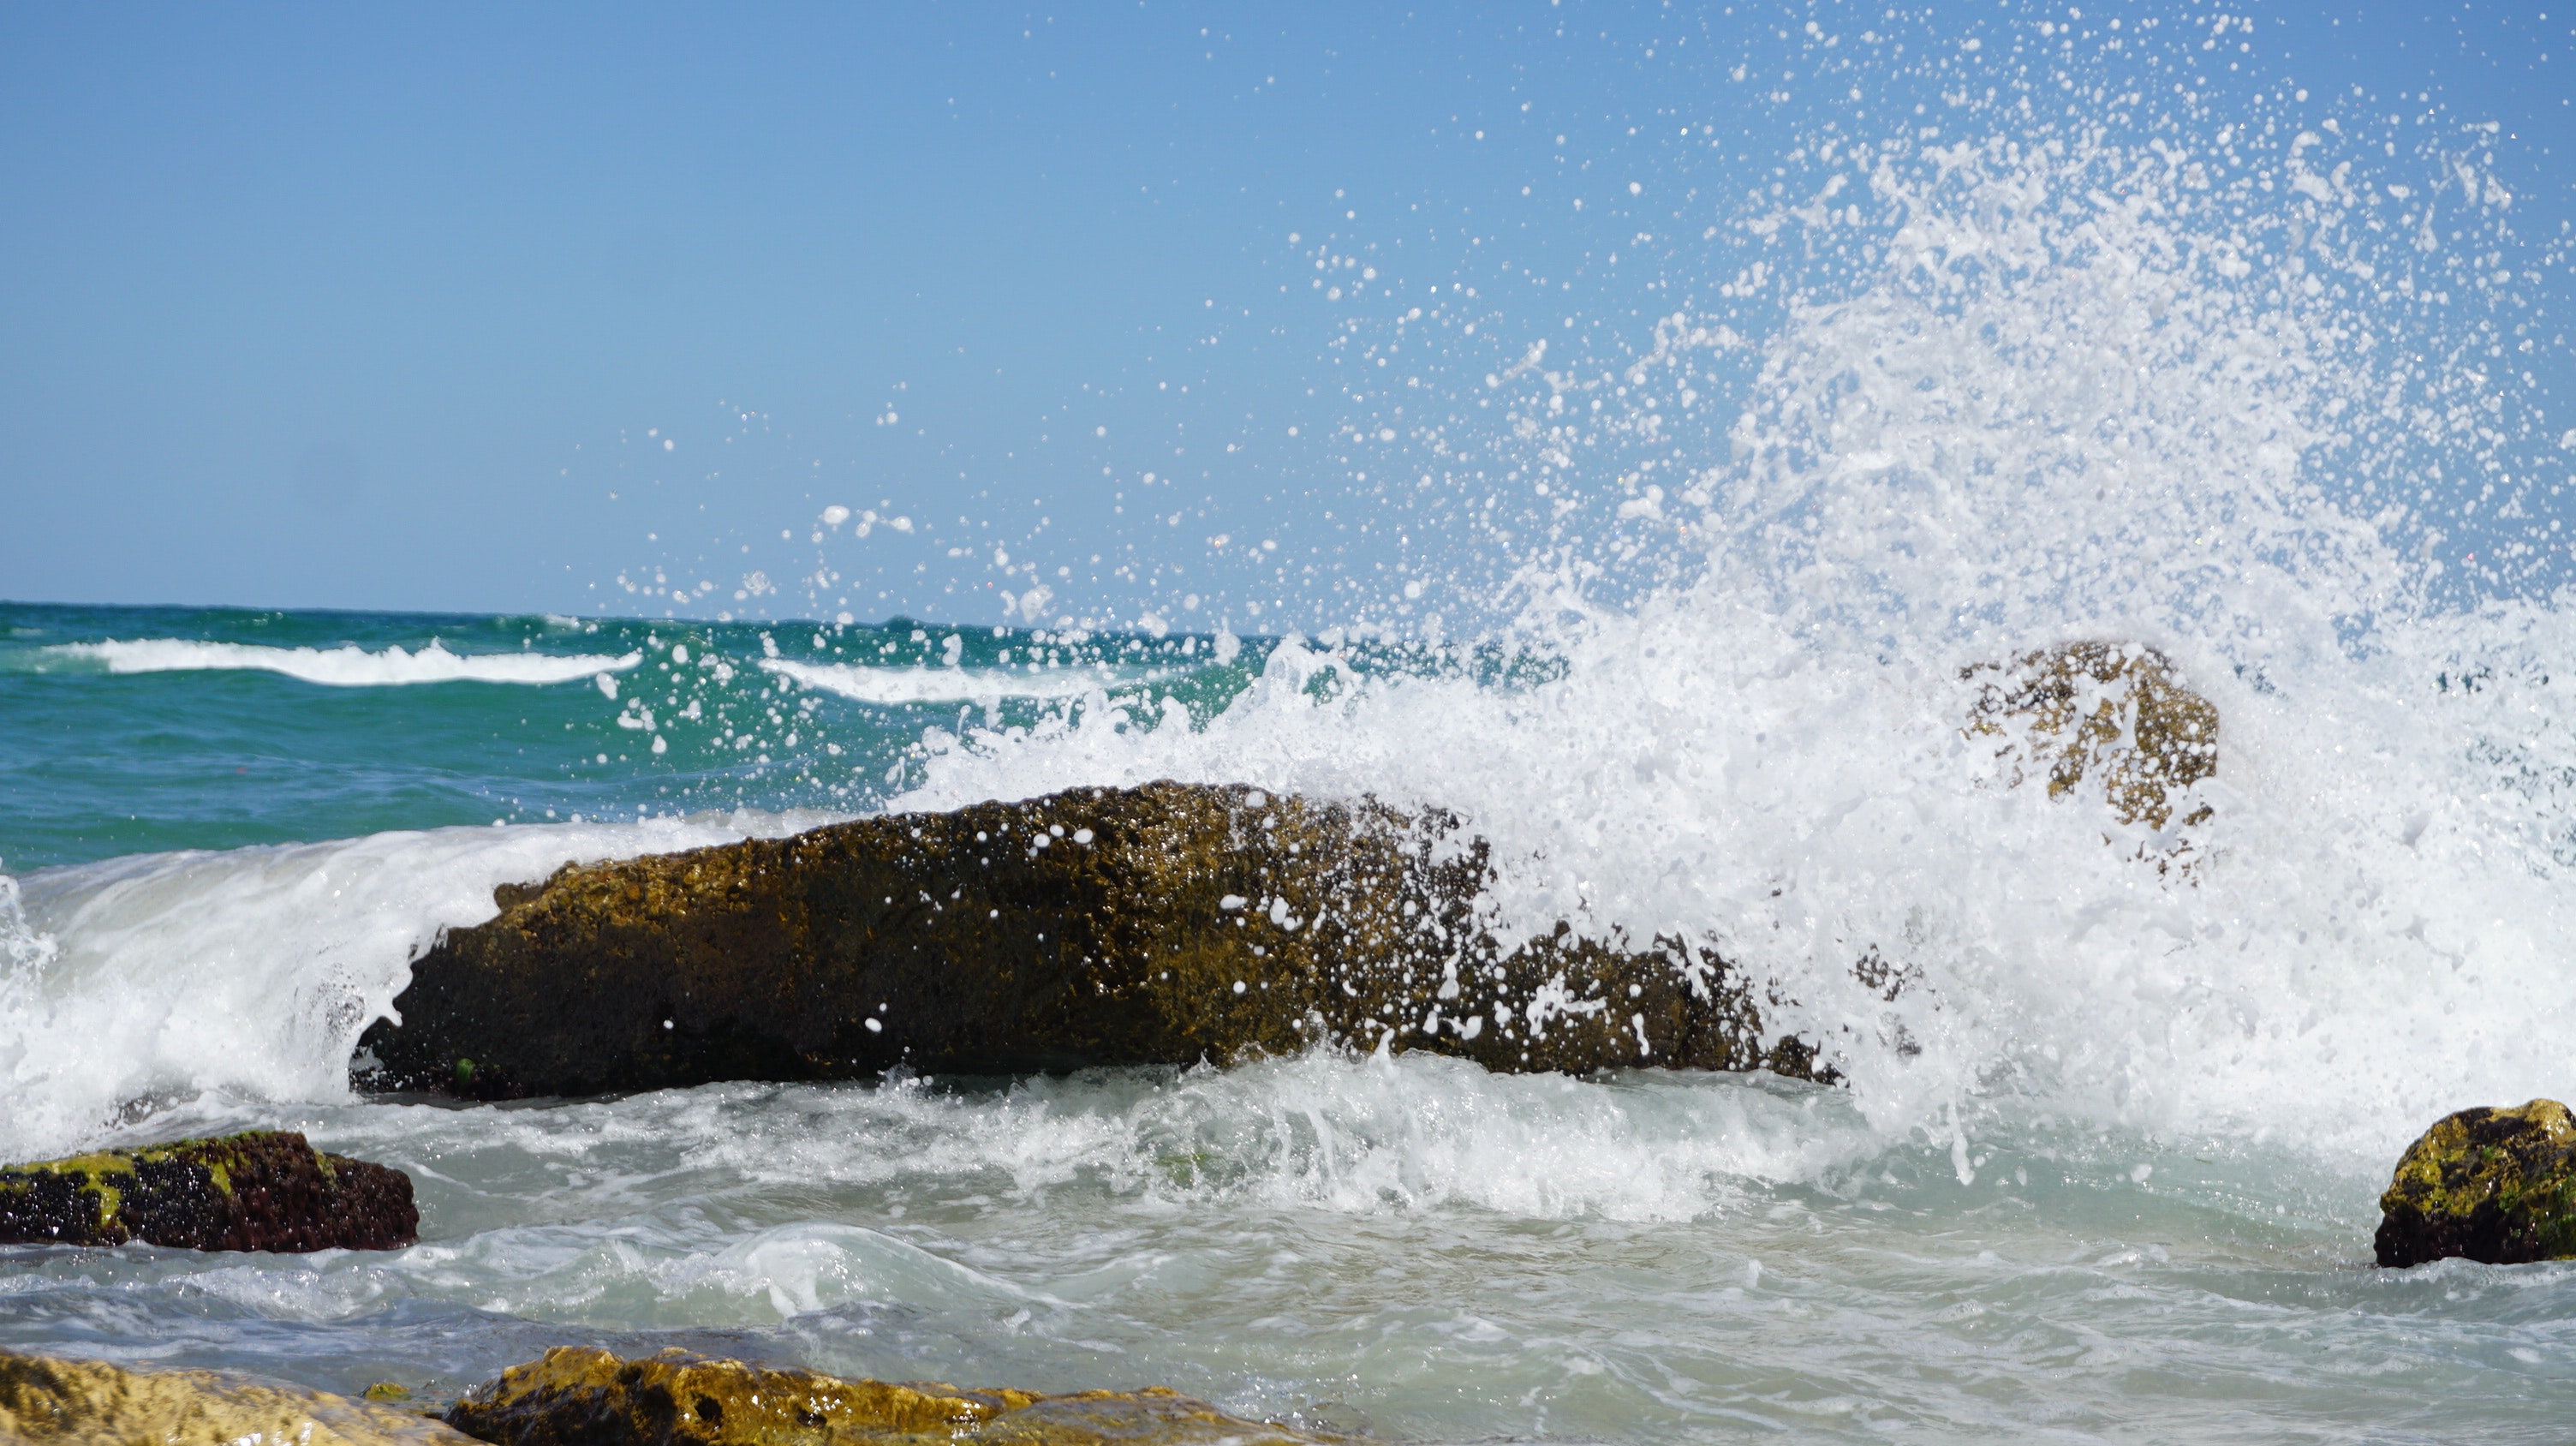
wave, wind wave, sea, water, ocean, tide, shore, coast, water resources, rock, sky, beach, coastal and oceanic landforms, watercourse, vacation, tropics, wind